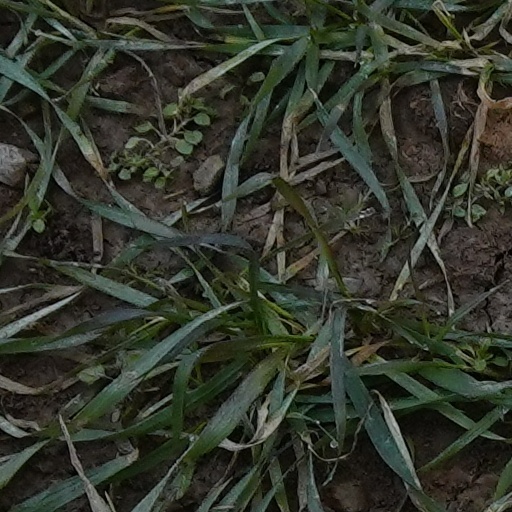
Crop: wheat